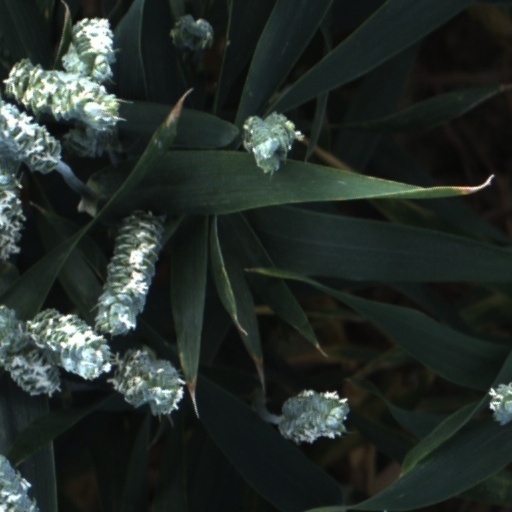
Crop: wheat